Roberto Canessa

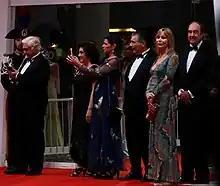
Roberto Canessa, Fernando Parrado, and Carlos Páez Rodríguez attend the Venice premiere of the film "Society of the Snow" in 2023.

At the time of the crash of Uruguayan Air Force Flight 571, Canessa was a 19-year-old medical student. Between 1971 and 1979, he played eight matches with the Uruguay national rugby union team, and was also selected for the 1980 South American Jaguars rugby union tour of South Africa.